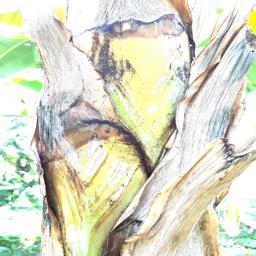
Label: BACTERIAL SOFT ROT